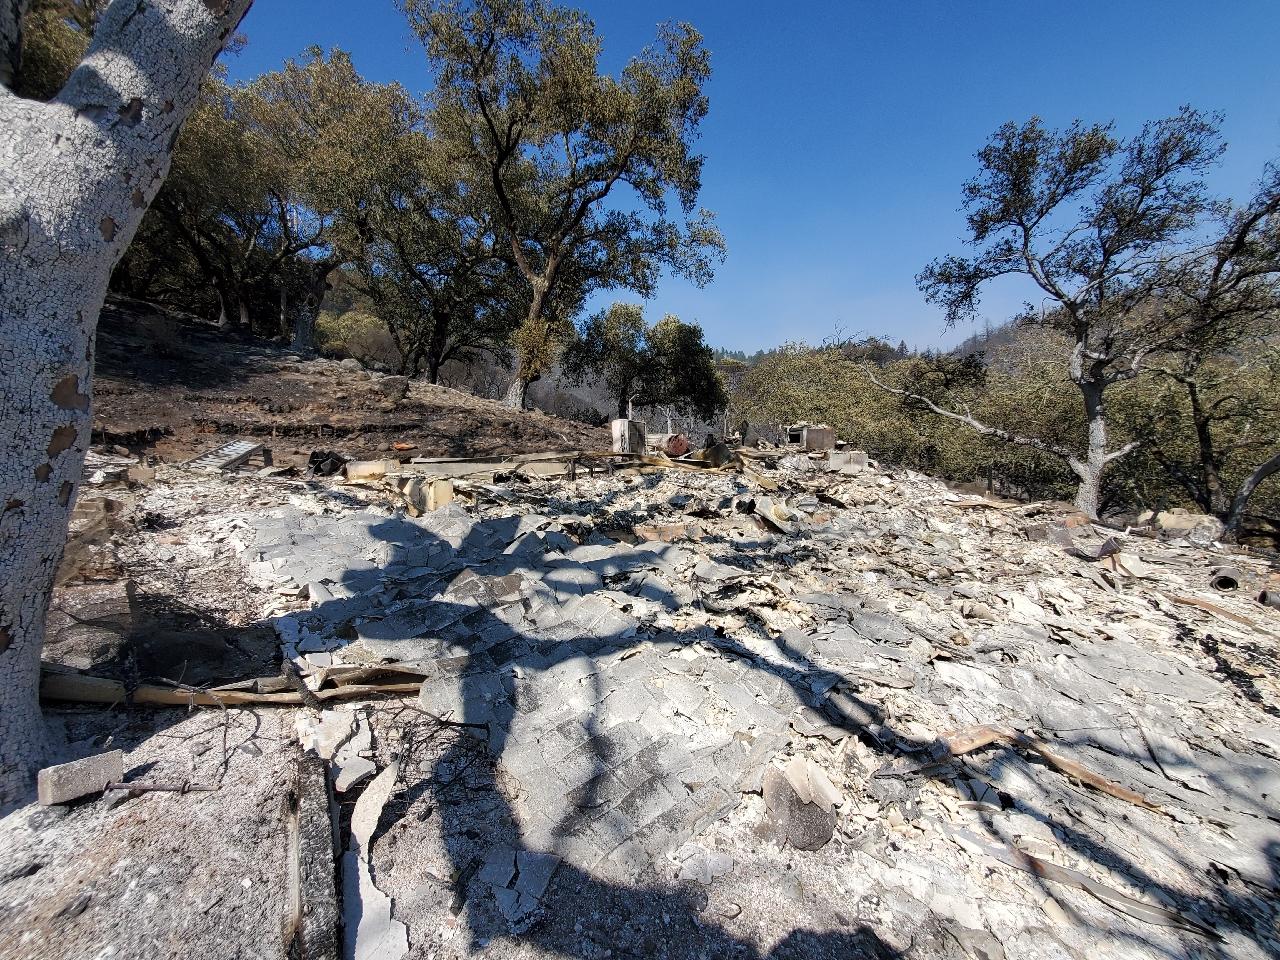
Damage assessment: destroyed